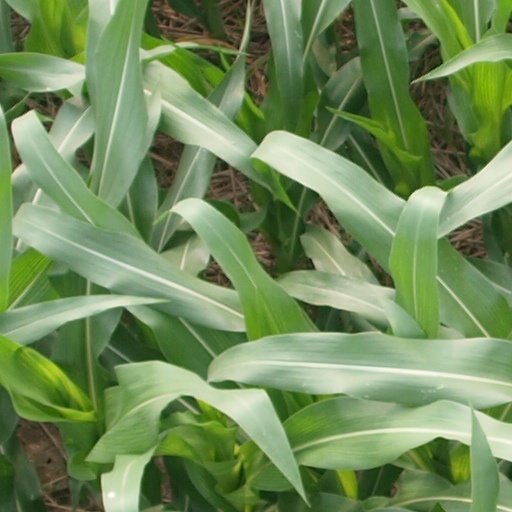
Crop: maize; corn